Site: brandenburg
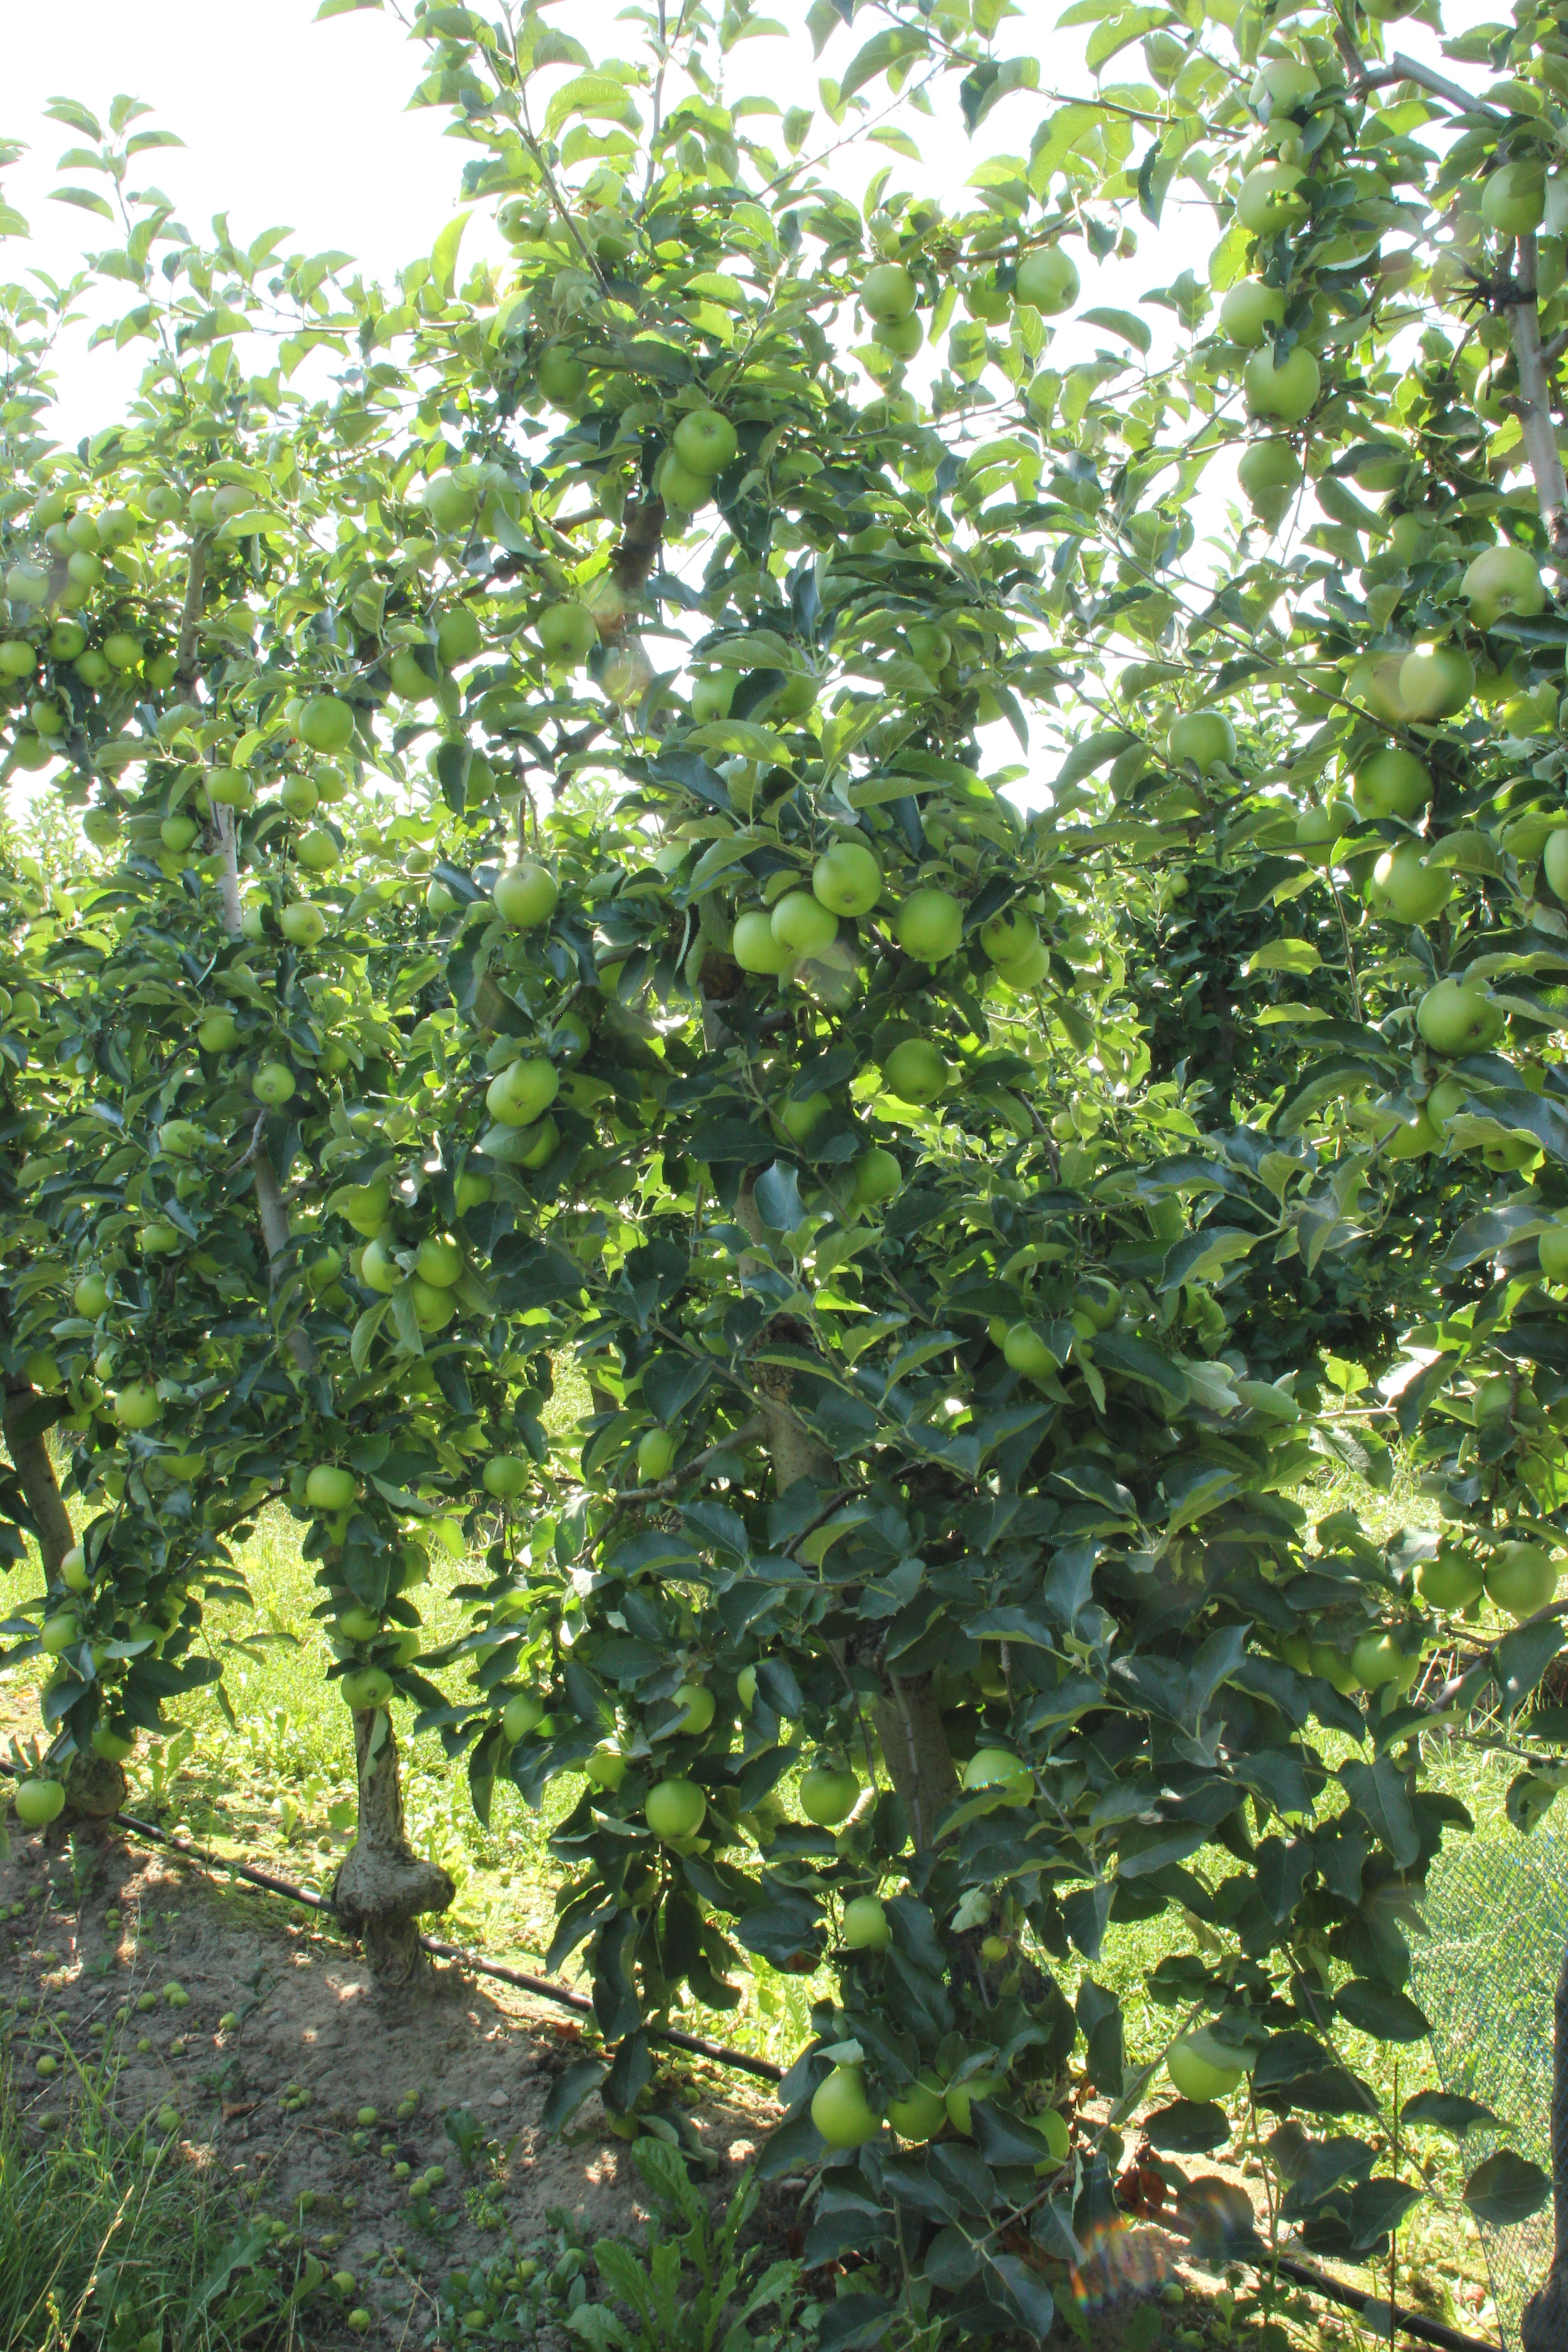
Growth stage (BBCH 77): Development of fruit